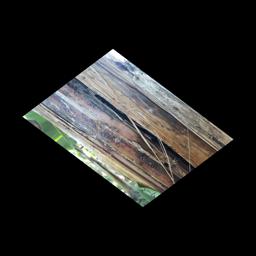
Label: PSEUDOSTEM WEEVIL